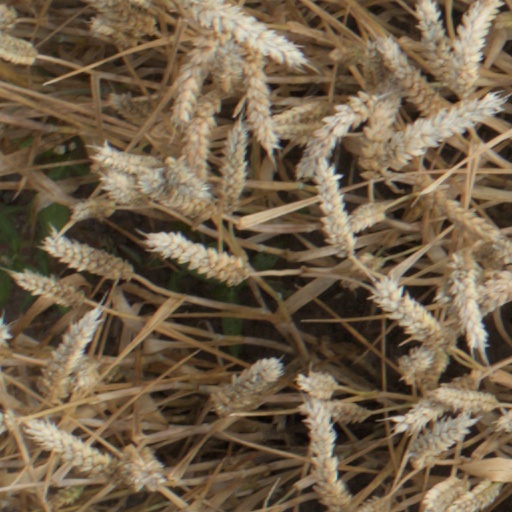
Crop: wheat